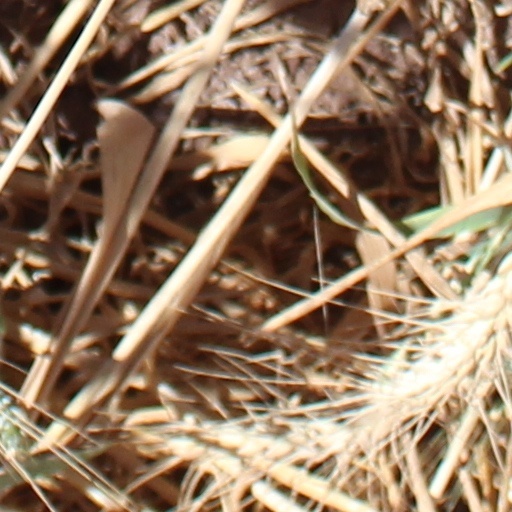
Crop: wheat